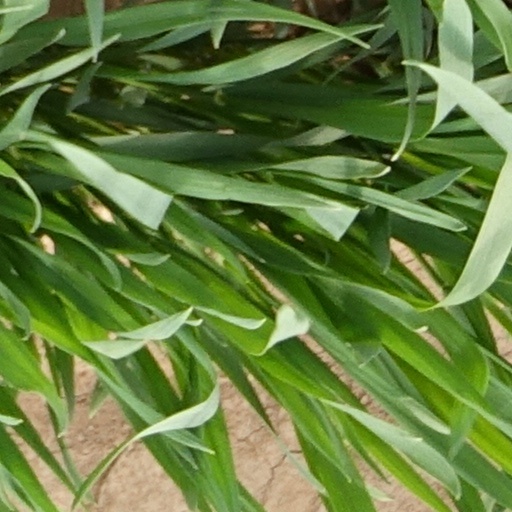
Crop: wheat